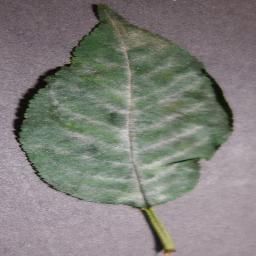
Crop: cherry
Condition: (including_sour)_powdery_mildew